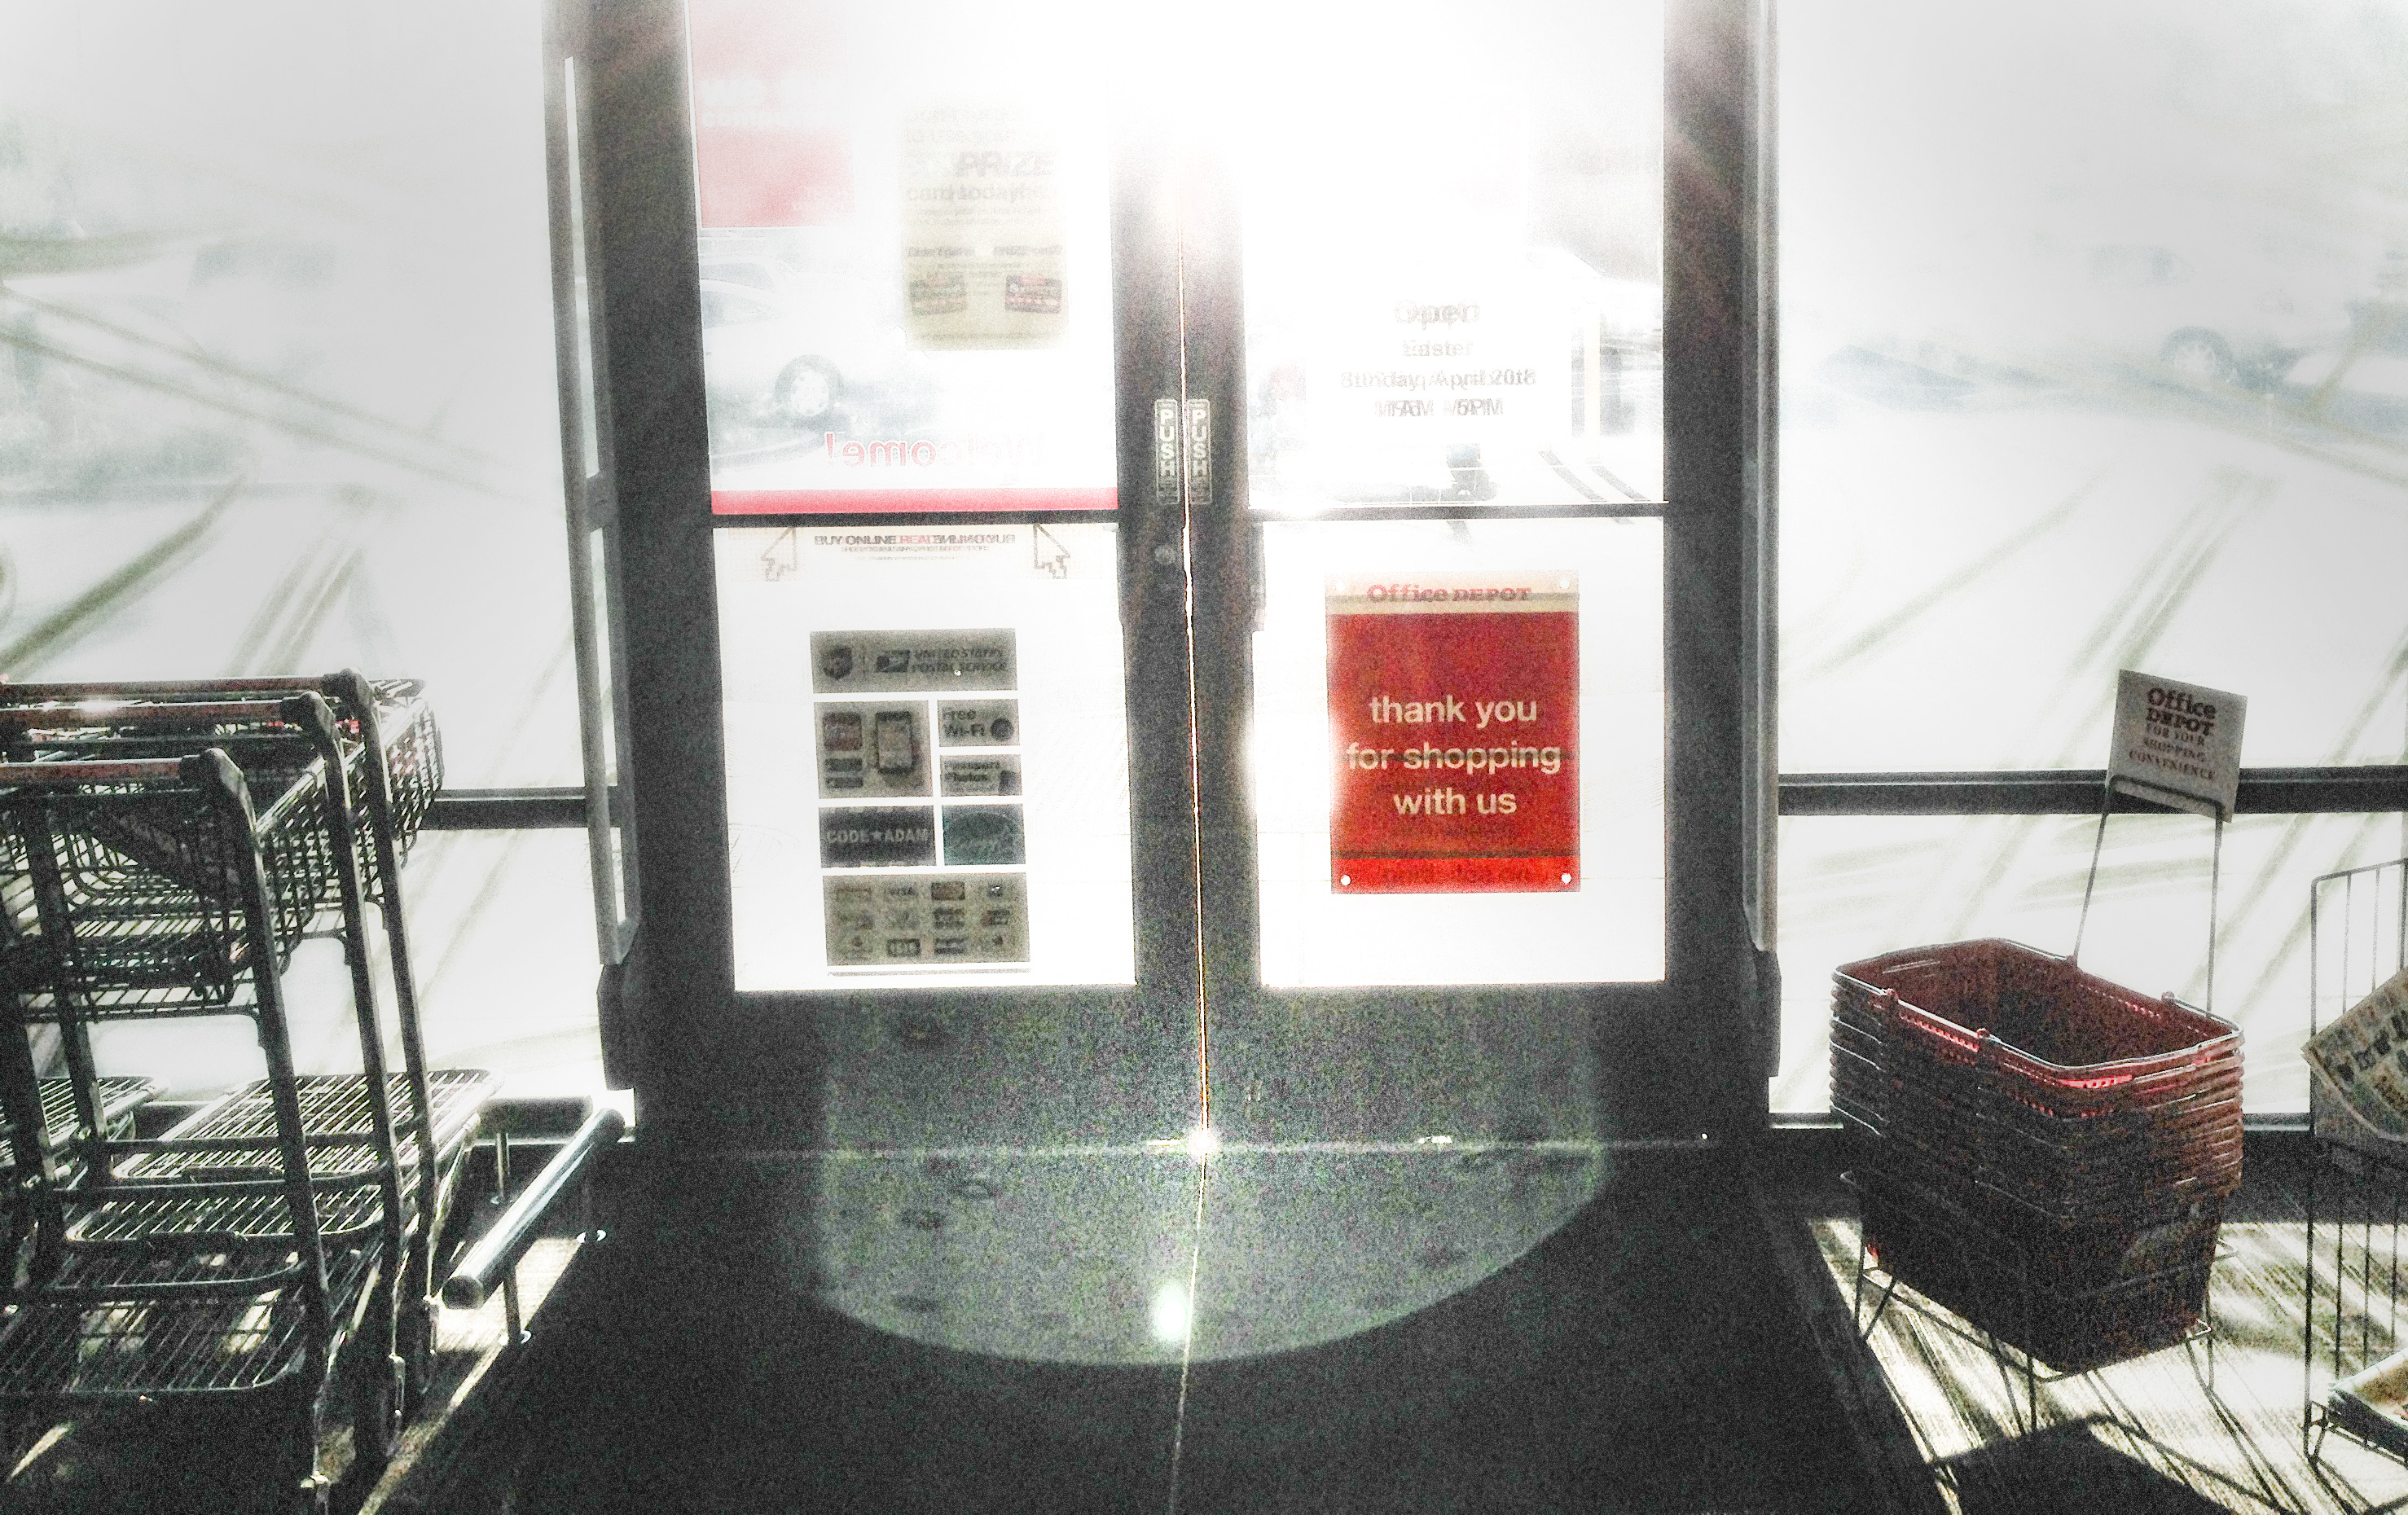
shop, store, drink, shopping, lighting, door, doorway, 2014, signs, sale, 365, portal, 3652014, 365the2014edition, heartfeltmeaning